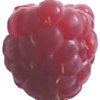
Label: raspberry